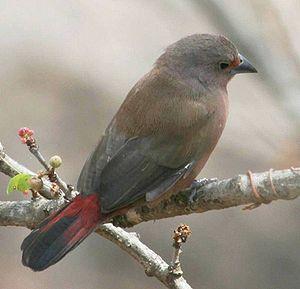
En ornithologie, l'appellation Amarante désigne des espèces d'oiseaux d'Afrique, de la famille des Estrildidae. Certains de ces oiseaux sont désormais regroupés sous le terme de sénégali.
L'Amarante de Jameson est une espèce de passereaux de la famille des Estrildidae, vivant en Afrique australe.